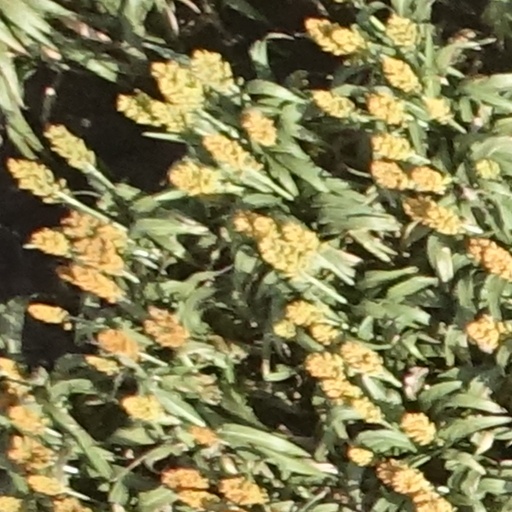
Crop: sorghum